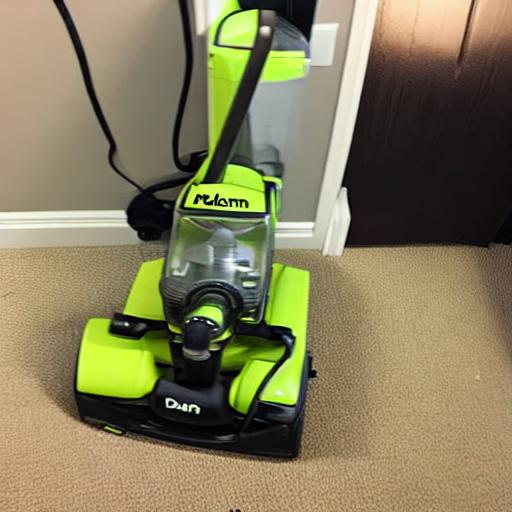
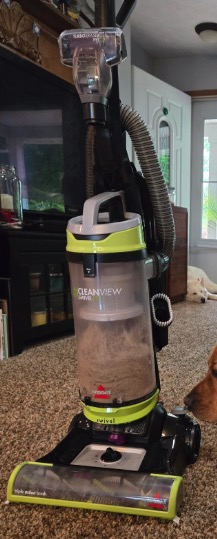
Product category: items_vacuum
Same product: no